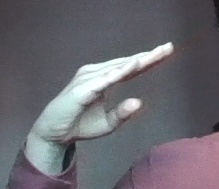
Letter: jeem